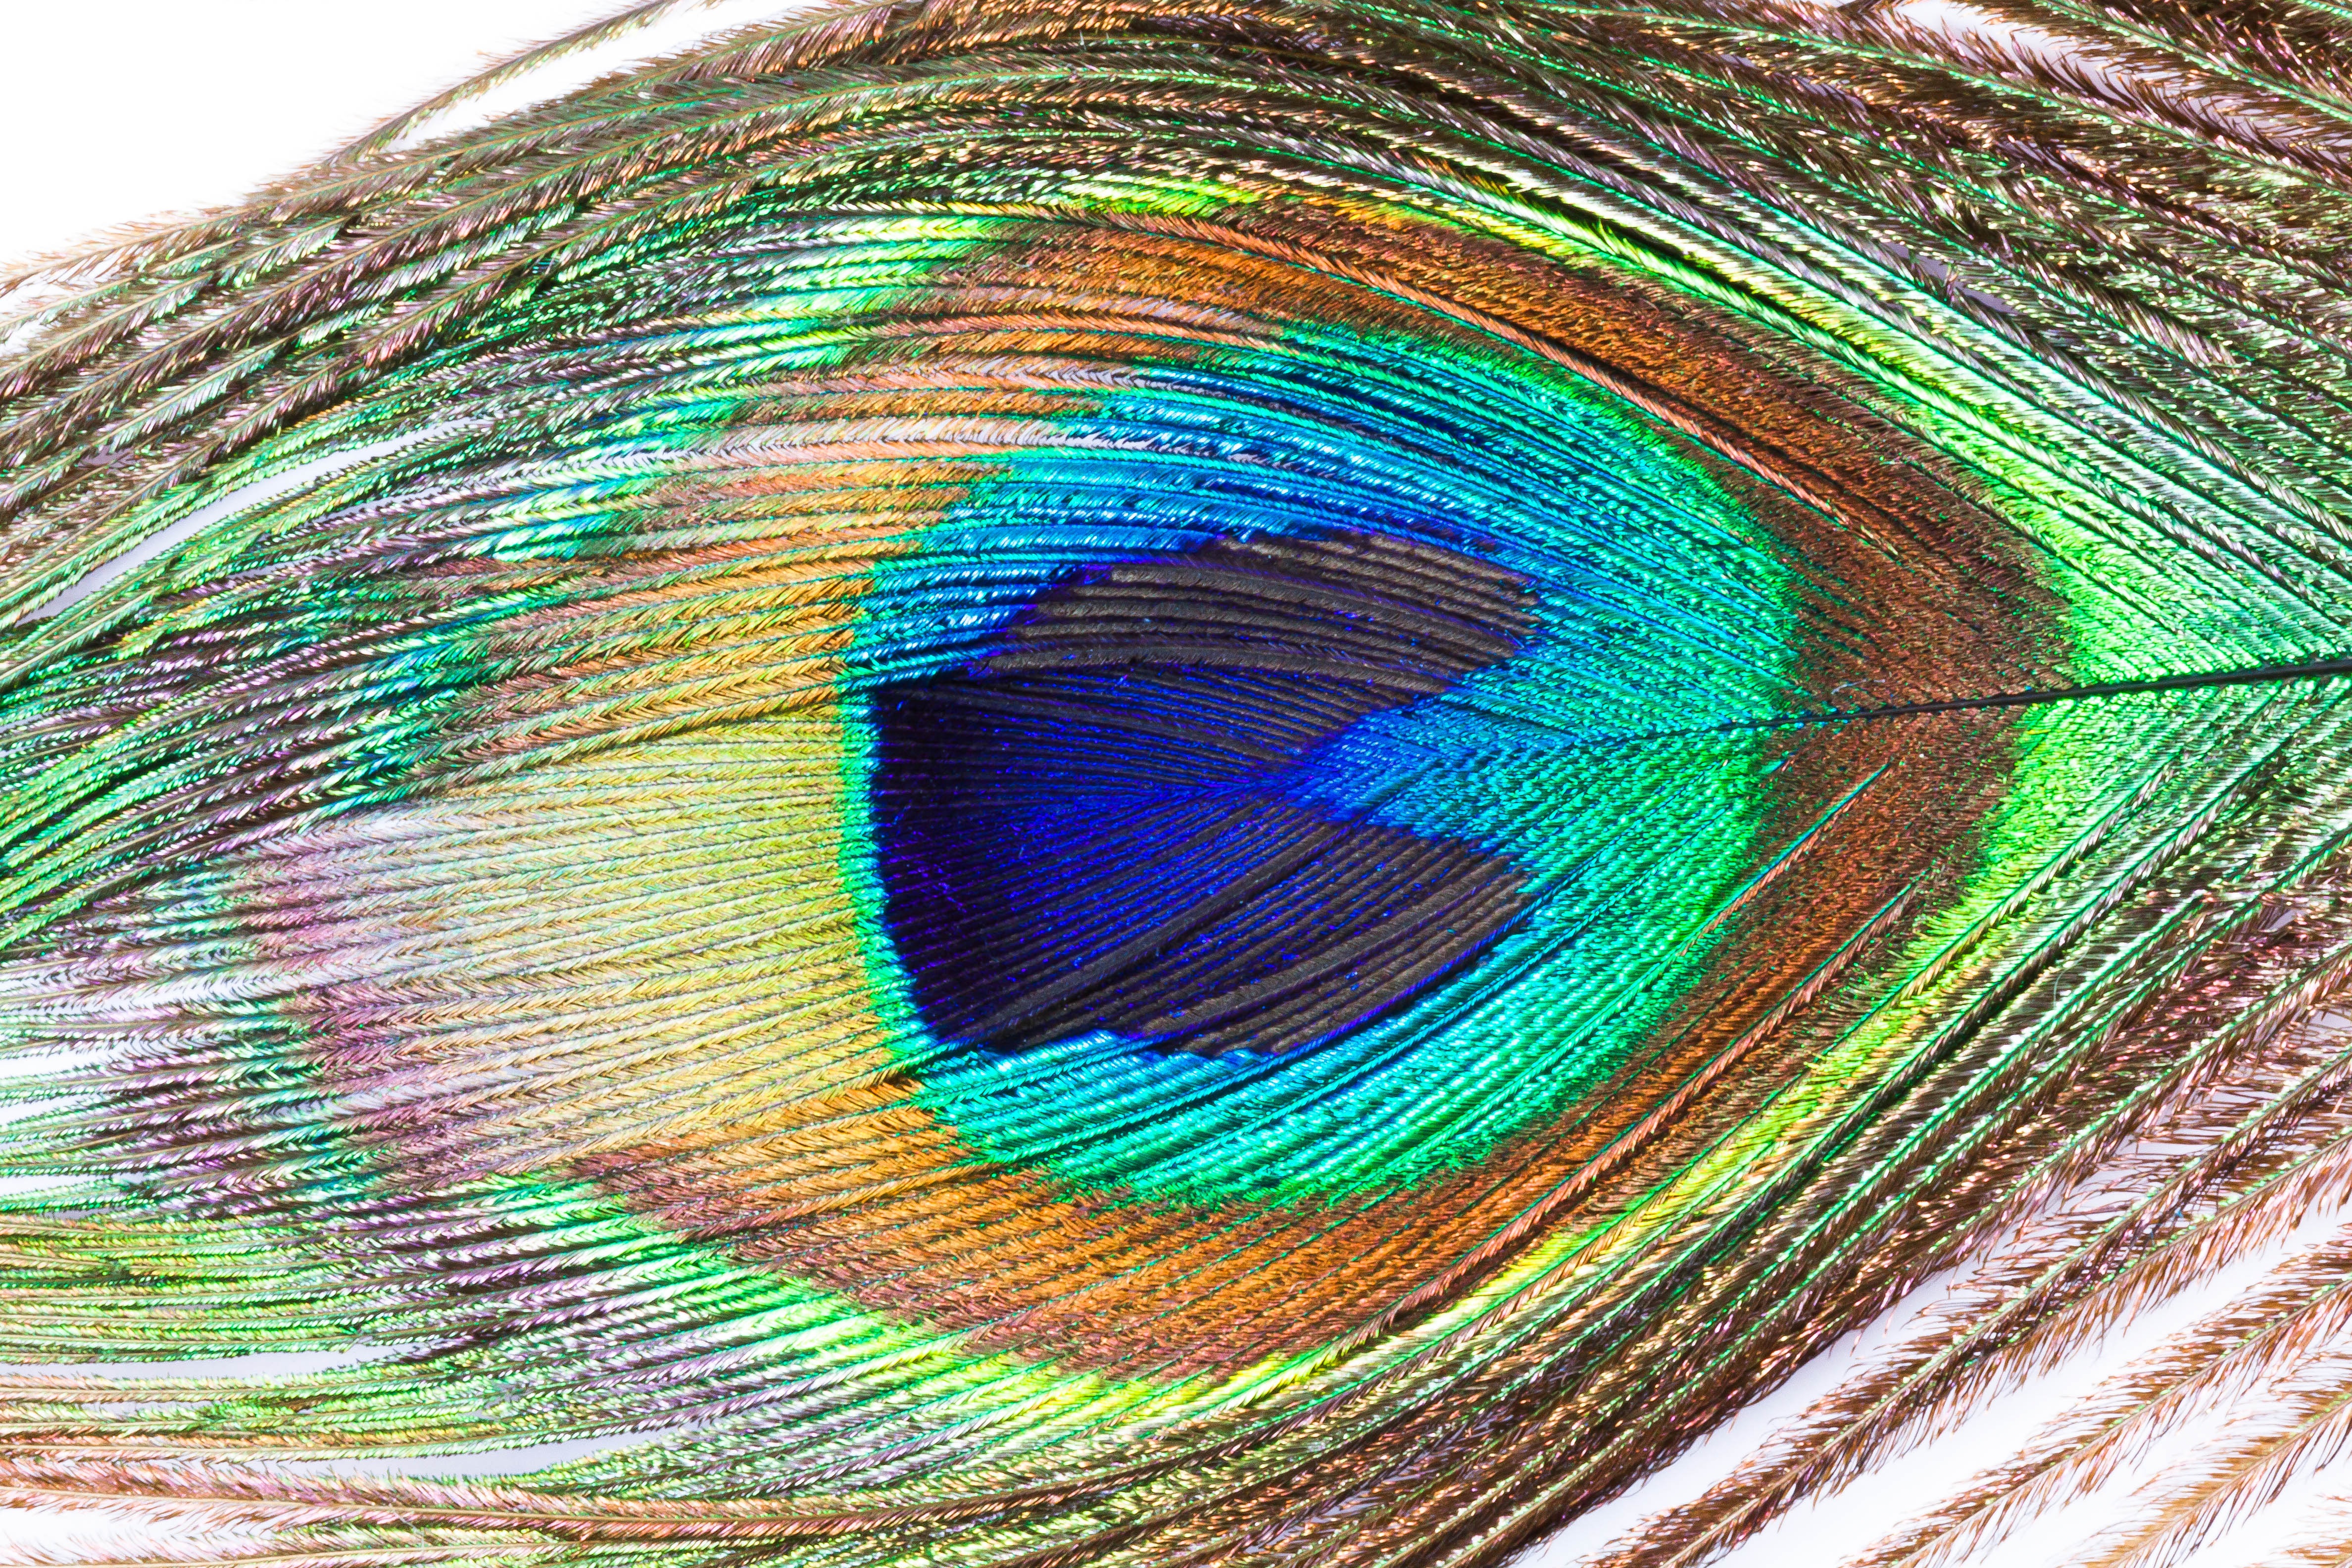
bird, wing, structure, green, color, macro, colorful, feather, material, circle, peacock, jewellery, background, eye, vertebrate, peafowl, bright blue, pavo cristatus, greenish, dark blue, fund, bird feather, peacock feather, fashion accessory, symbol of wealth, upper deck feather tail, visual ornament